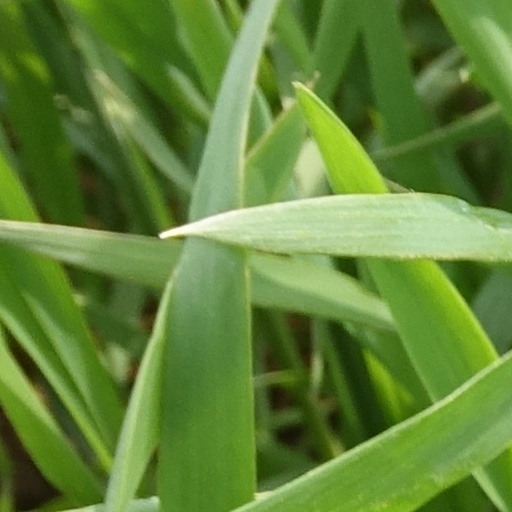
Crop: wheat